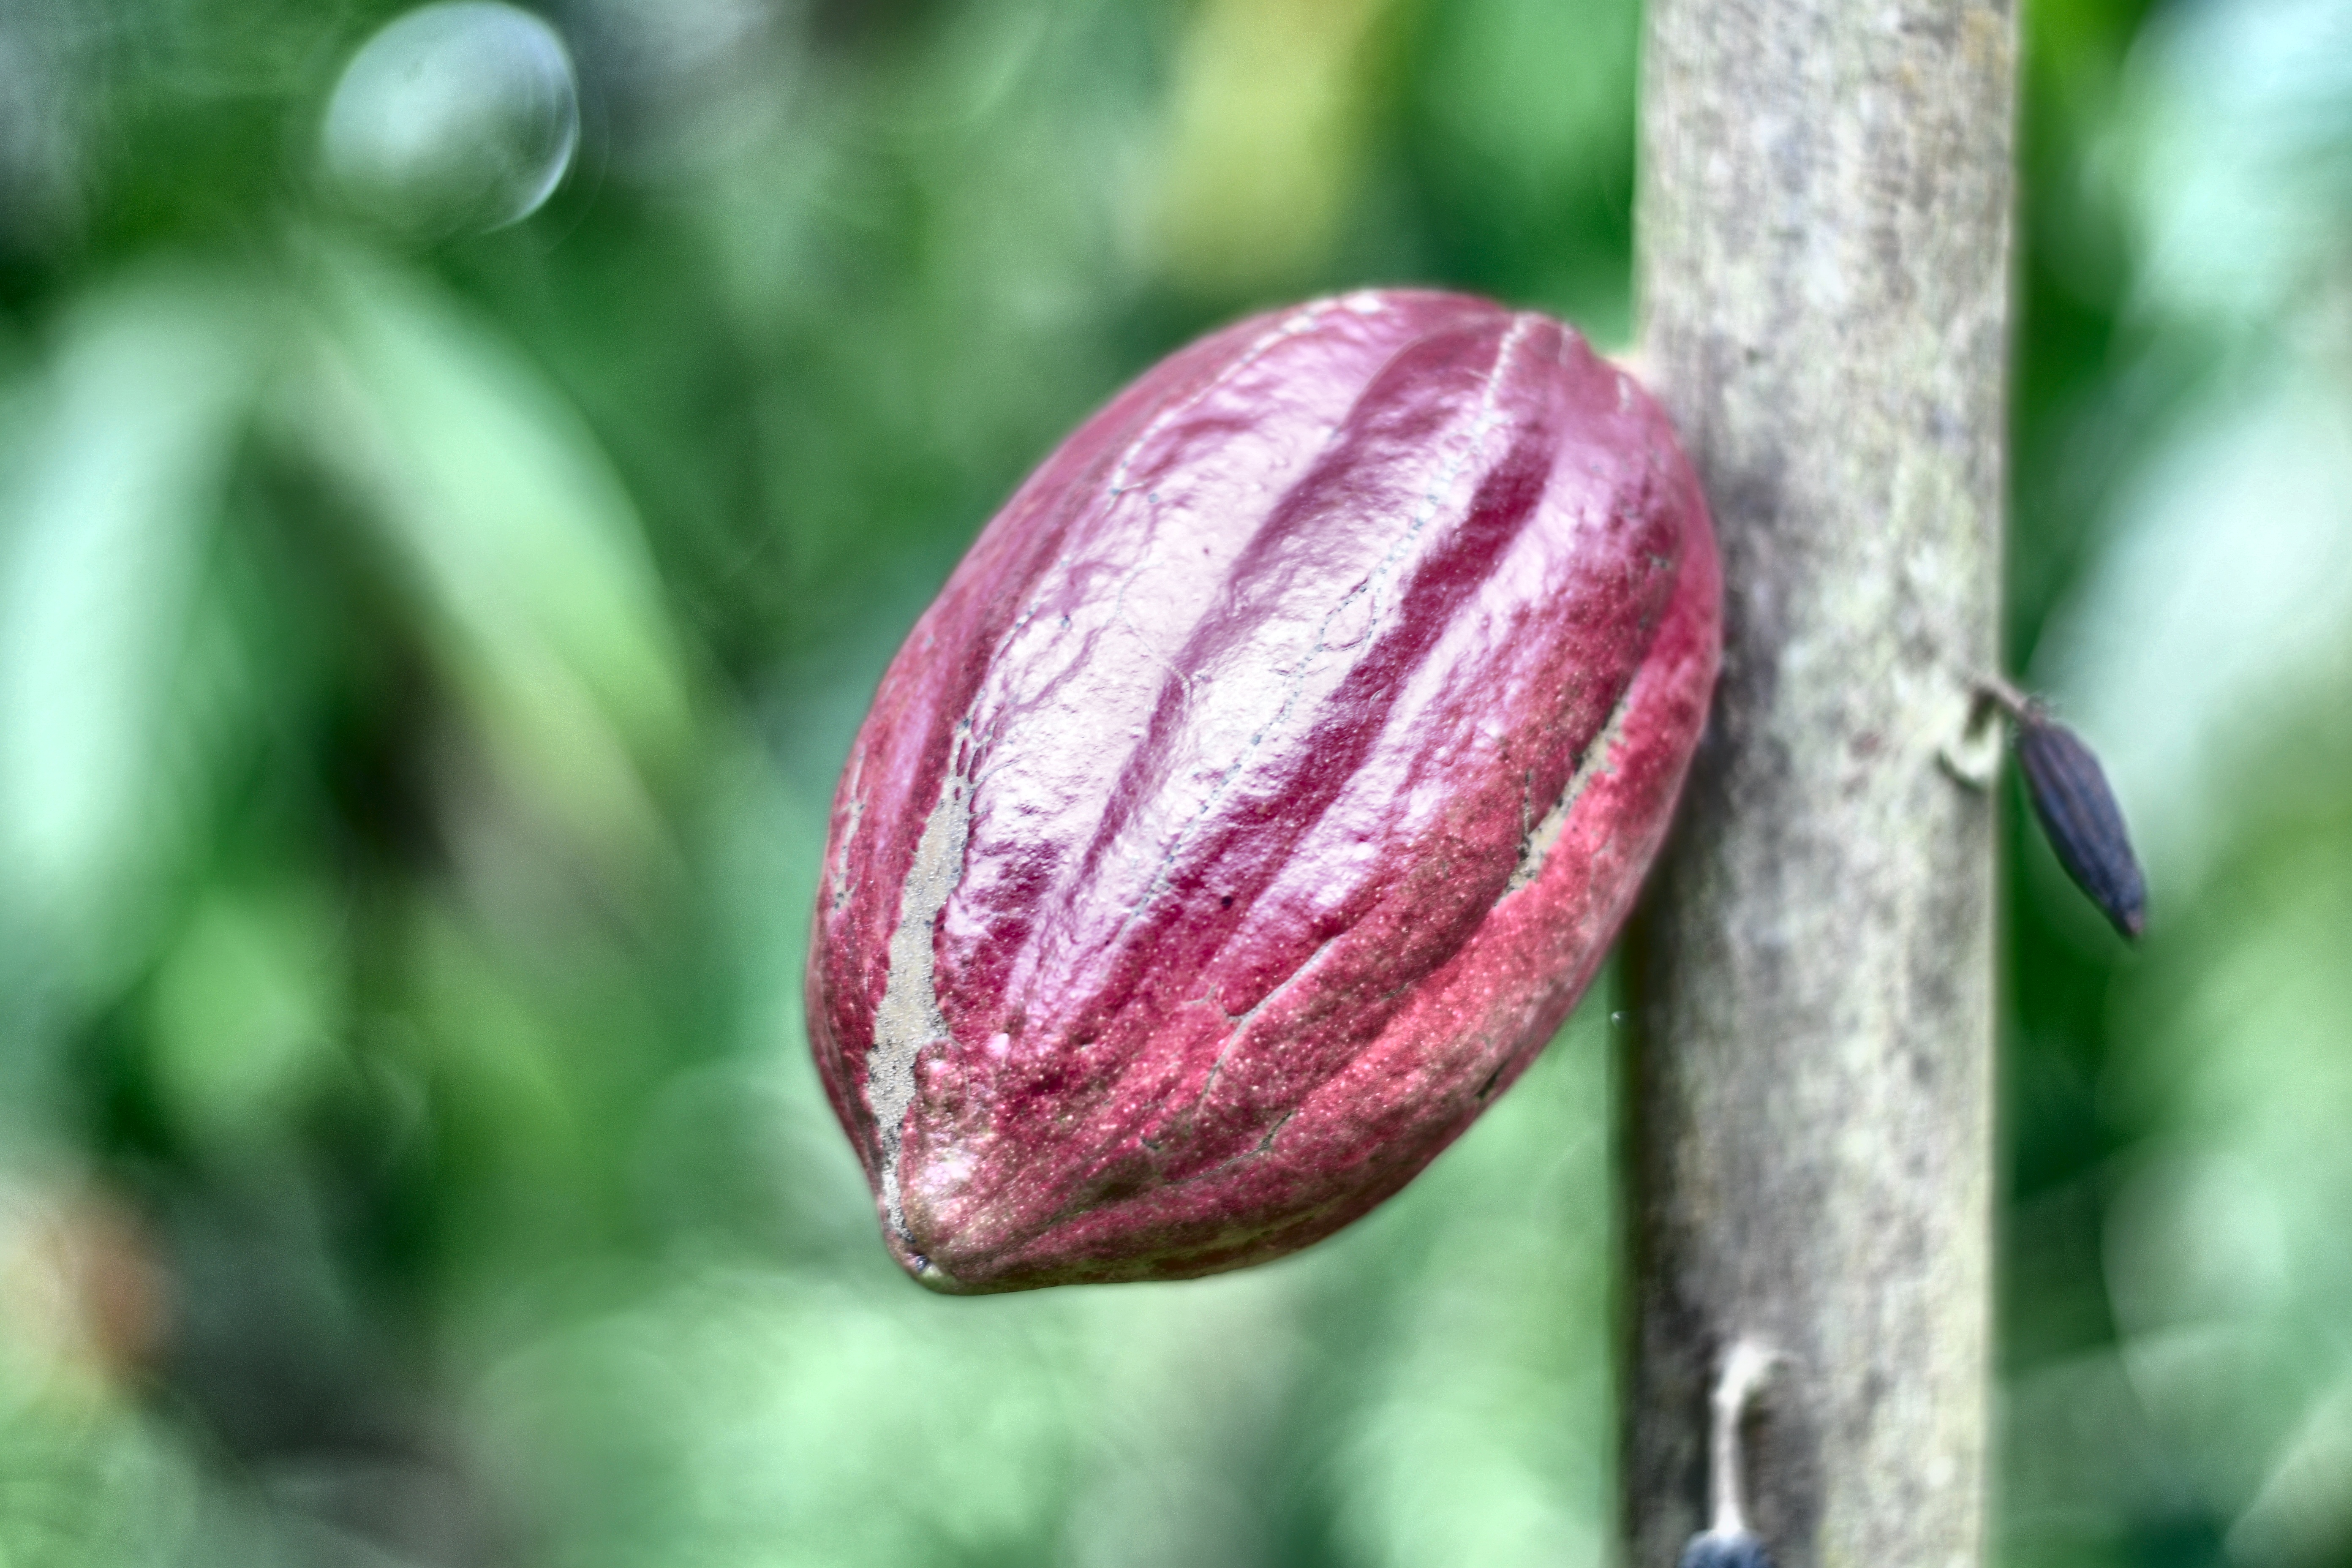
Maturity: unmature
Variety: Amelonado